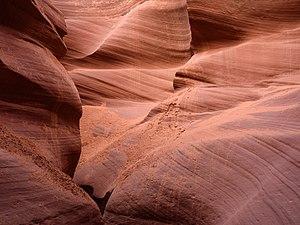
L'Antelope Canyon est l'une des gorges les plus connues et les plus photographiées du Sud-Ouest des États-Unis.